Nemai Ghosh (photographer)

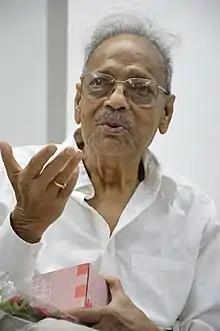
Nemai Ghosh in April 2019

Nemai Ghosh (8 May 1934 – 25 March 2020) was a noted Indian photographer most known for working with Satyajit Ray, as a still photographer for over two decades, starting with "Goopy Gyne Bagha Byne" (1969) till Ray's last film "Agantuk" (1991).